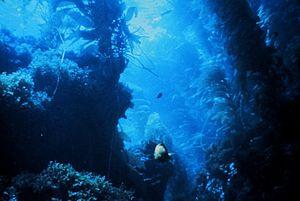
Pelagophycus est un genre d'algues brunes de la famille des Laminariaceae. Les espèces de ce genre possèdent un stipe unique en forme de ruban, long de trois à 27 mètres, et jusqu'à trois mètres d'épaisseur.
Une forêt de kelp est une zone sous-marine densément peuplée de kelp, des macroalgues brunes poussant dans des eaux de climats tempérés et arctiques, sur des substrats solides, tels que des substrats rocheux. Le kelp, notamment par sa taille imposante, procure un habitat unique à bon nombre d'espèces marines. Certaines de ces zones figurent parmi les écosystèmes les plus productifs et diversifiés de la planète.
Les algues /alg/ sont des organismes vivants capables de photosynthèse oxygénique dont le cycle de vie se déroule généralement en milieu aquatique. Elles constituent une part très importante de la biodiversité et la base principale des chaînes alimentaires des eaux douces, saumâtres et marines. Diverses espèces sont utilisées pour l'alimentation humaine, l'agriculture ou l'industrie.